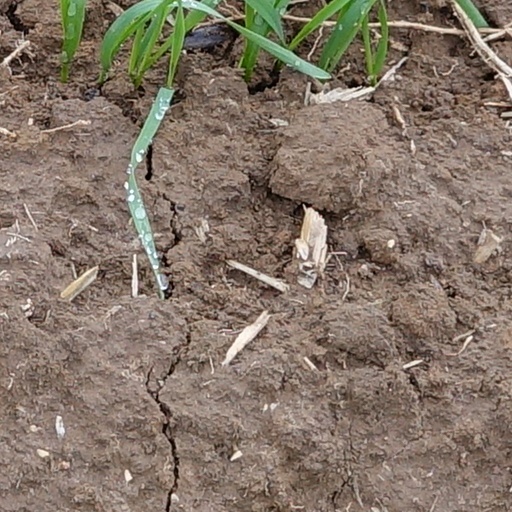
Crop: wheat